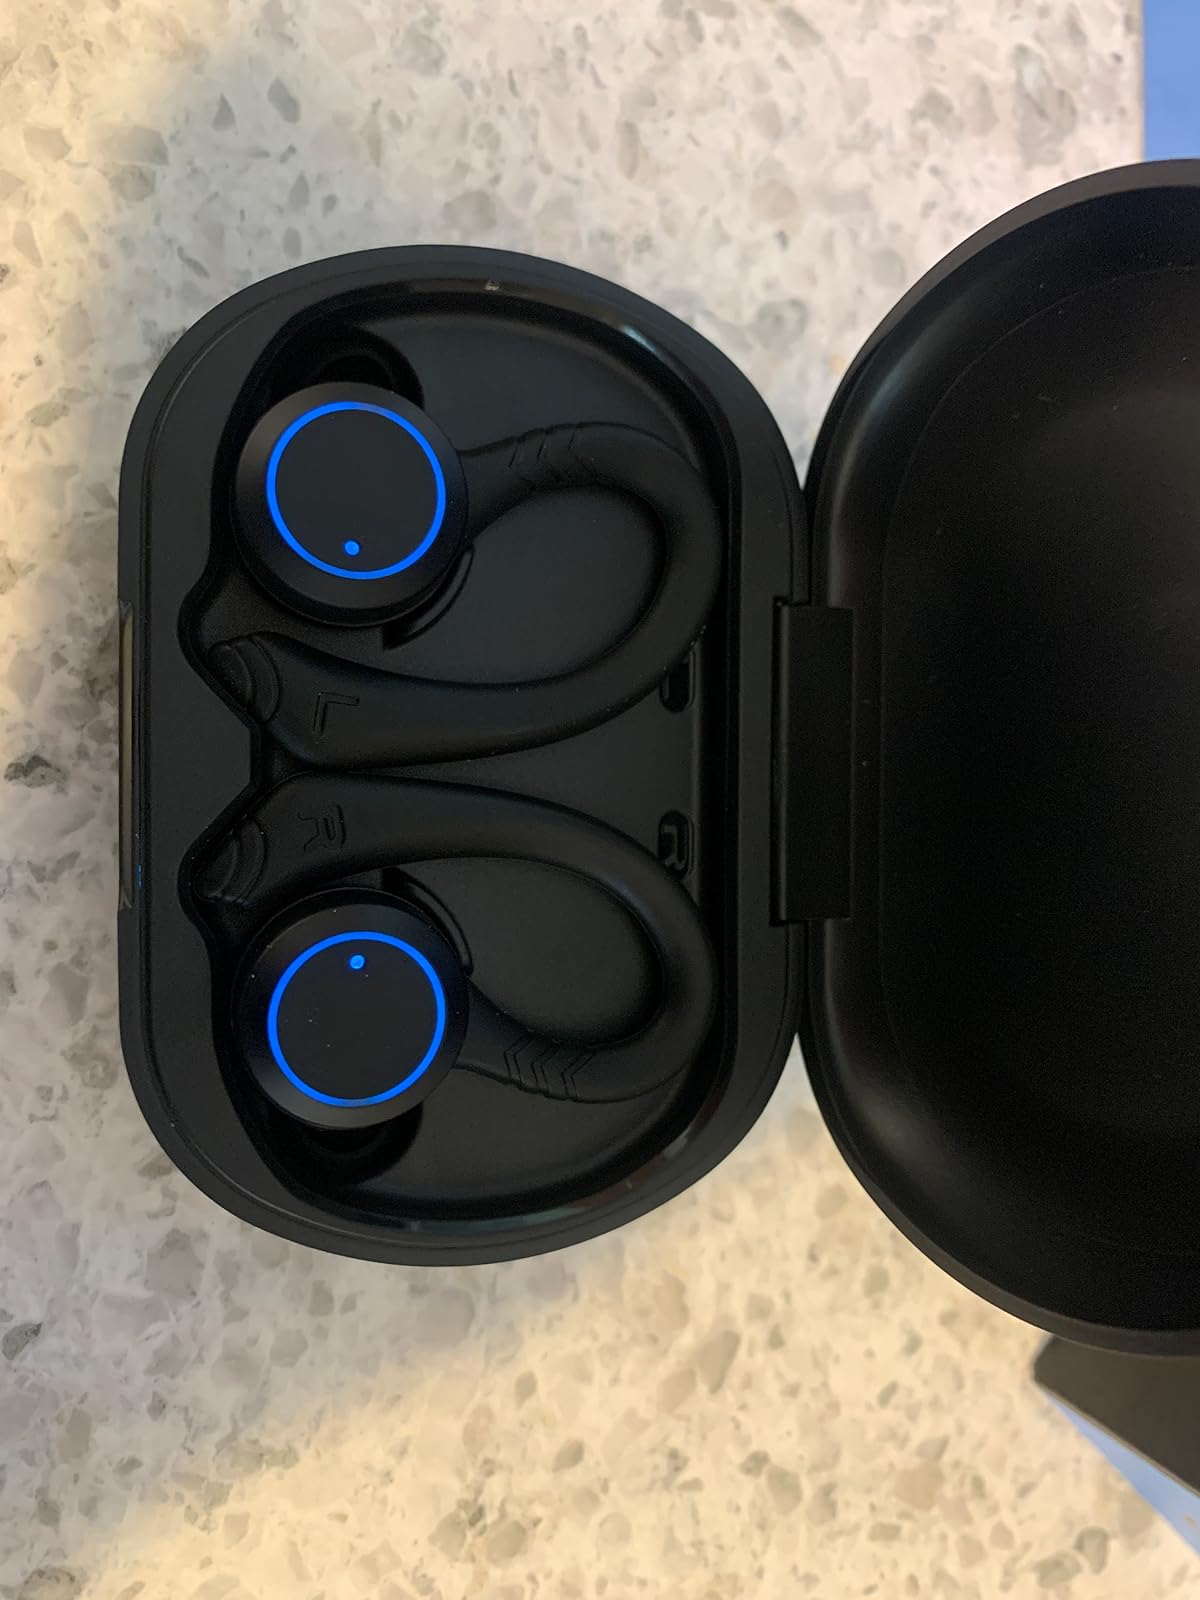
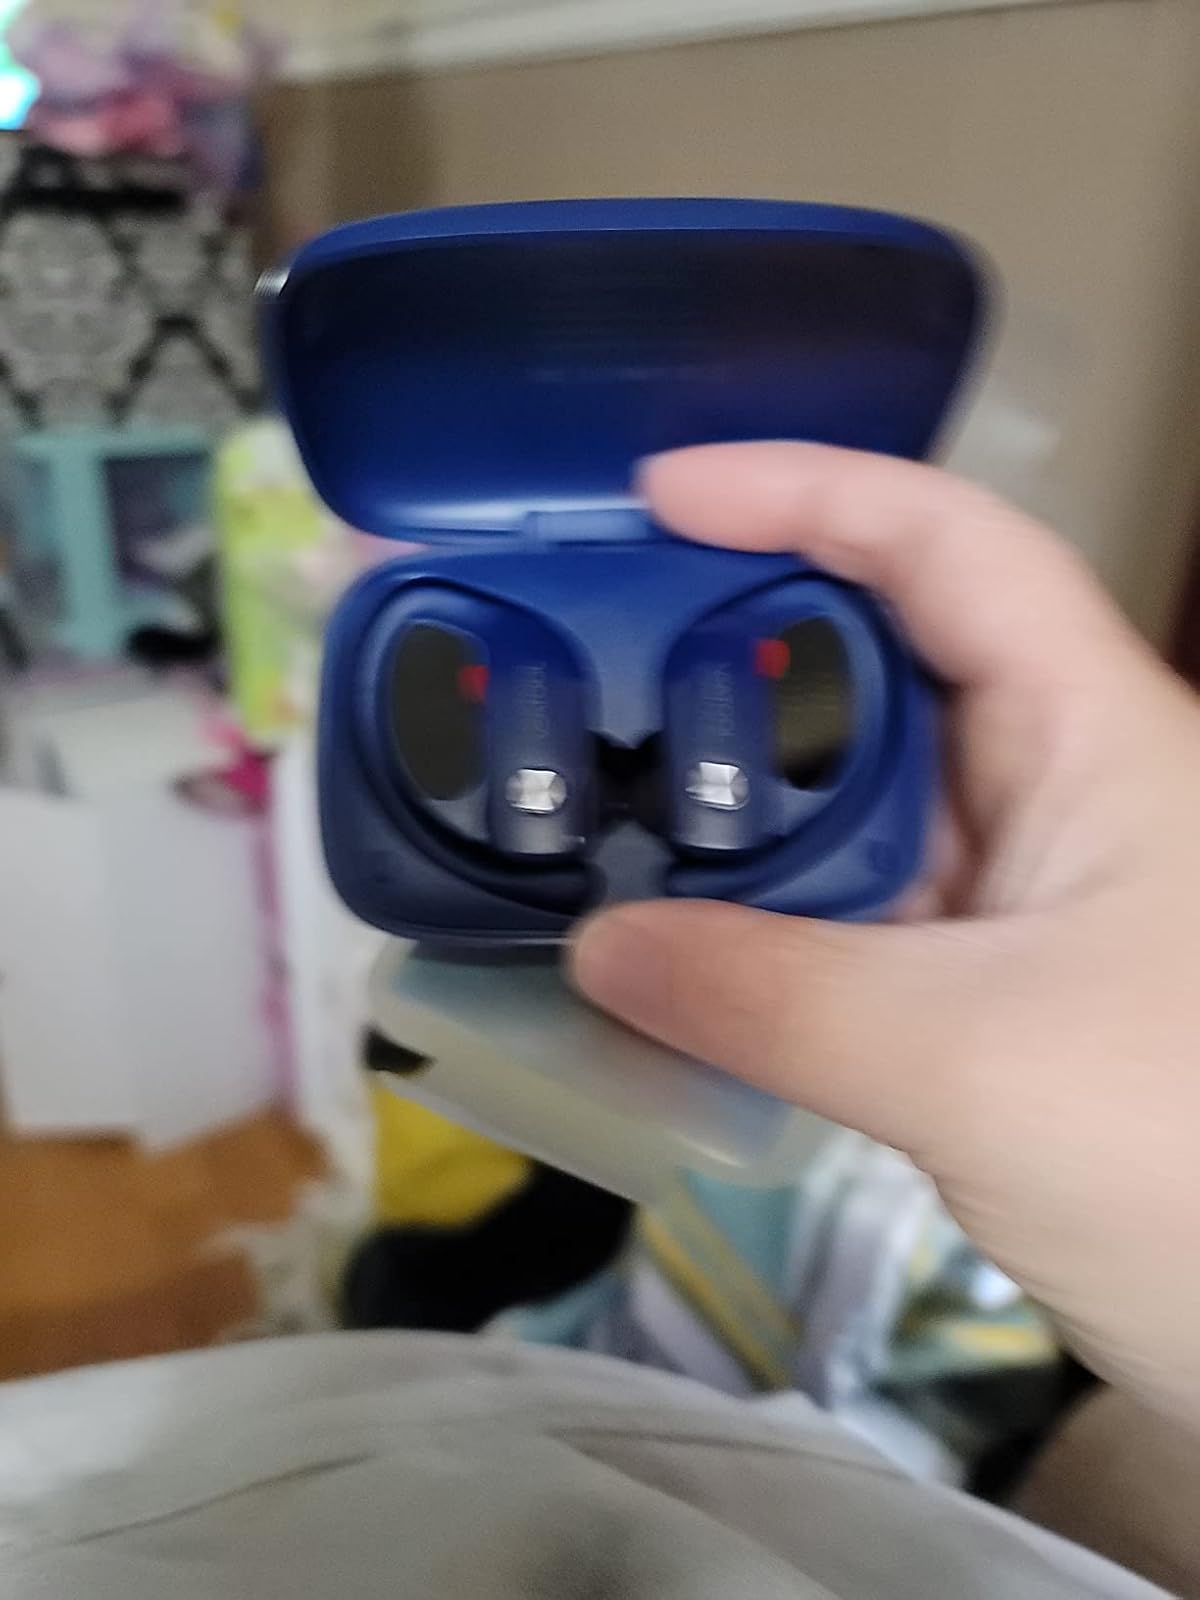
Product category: earbuds
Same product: no